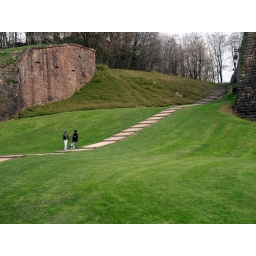
castle path in green